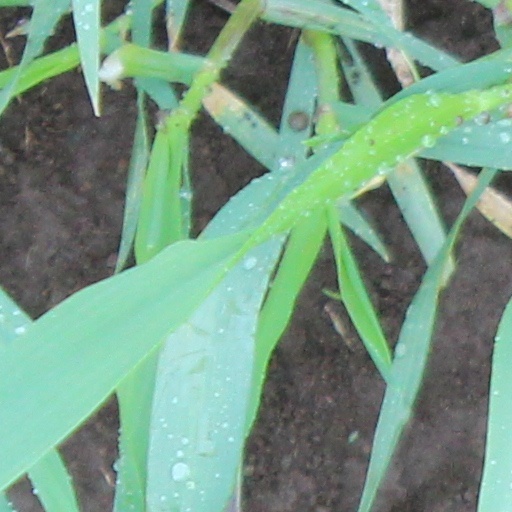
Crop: wheat